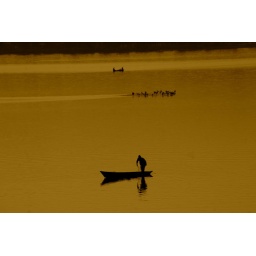
googling fish in the lake